Hindenburg Line

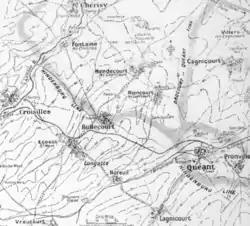

The weather was also unusually severe, with snow in early April, which had less effect on German rearguards, who occupied billets and then blew them up when they retired. Allied troops in the pursuit suffered from exposure and shortages of supplies but had increased morale, better health (trench foot cases declined sharply) and adapted to open warfare. Draught animals suffered from the weather, short rations and overloading; the British artillery soon had a shortage of and several immobilised heavy artillery batteries. The length of the Western Front was reduced by , which needed German divisions to hold. The Allied spring offensive had been forestalled and the subsidiary French attack up the Oise valley negated. The main French breakthrough offensive on the Aisne (the Nivelle Offensive), forced the Germans to withdraw to the Hindenburg Line defences behind the existing front line on the Aisne. German counter-attacks became increasingly costly during the battle; after four days had been taken by the French armies and casualties were inflicted on German armies opposite the French and Belgian fronts between April and July. Most German casualties had been incurred during the Nivelle Offensive and were greater than any earlier Entente attack, against French casualties for the same period.